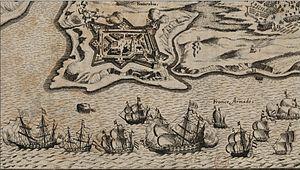
Flotte de Sourdis sur les côtes du pays Basque en 1638 lors du siège de Fontarabie. Détail d'une gravure allemande d'époque.
La bataille de Getaria est une bataille navale livrée le 22 août 1638 dans le petit port de Getaria, sur la côte du pays basque espagnol, durant la guerre de Trente Ans. Elle se passe trois ans après l'engagement français dans le conflit alors que celui est encore très indécis. Le combat oppose une escadre française qui soutient les forces terrestres progressant le long du littoral à une escadre espagnole arrivée en renfort. Alors que plusieurs affrontements ont déjà eu lieu en Méditerranée, c'est la première grande bataille navale franco-espagnole dans l'Atlantique. C'est une victoire française qui ébranle la puissance espagnole sur mer, mais qui ne profite pas à Louis XIII et Richelieu, car les troupes à terre sont tenues en échec.
La Couronne est un navire de guerre français en service de 1637 à 1643. C'est un vaisseau de haut bord, portant 72 canons sur deux ponts, l'un des premiers construits en France à l'initiative de Richelieu qui veut donner à Louis XIII son maître une véritable marine de guerre.